736

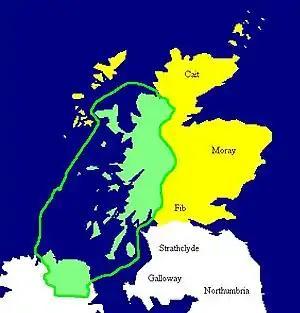
Map of Dál Riata (modern Scotland)

Year 736 (DCCXXXVI) was a leap year starting on Sunday of the Julian calendar, the 736th year of the Common Era (CE) and Anno Domini (AD) designations, the 736th year of the 1st millennium, the 36th year of the 8th century, and the 7th year of the 730s decade. The denomination 736 for this year has been used since the early medieval period, when the Anno Domini calendar era became the prevalent method in Europe for naming years.